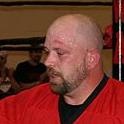
Age: 33